Aniche

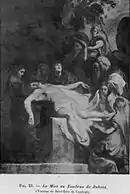
Peter Paul Rubens "The Entombment" in the Church of Saint-Géry of Cambrai.

On the morning of 7 February 1827 at the Saint Hyacinthe pit, fire broke out in an access passage for the workers to descend into the pit. Thick smoke spread inside the mine and asphyxiated 46 workers employed in the coal extraction tunnels. Seven young men and two fathers were found dead.